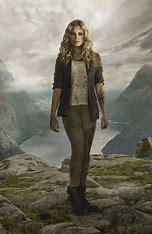
Brand: Clarks
Model: 100